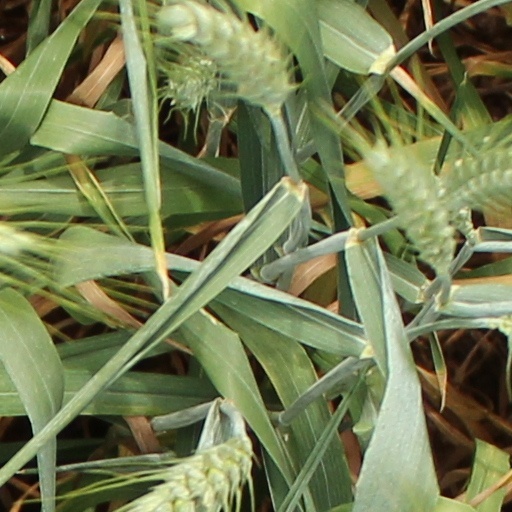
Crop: wheat